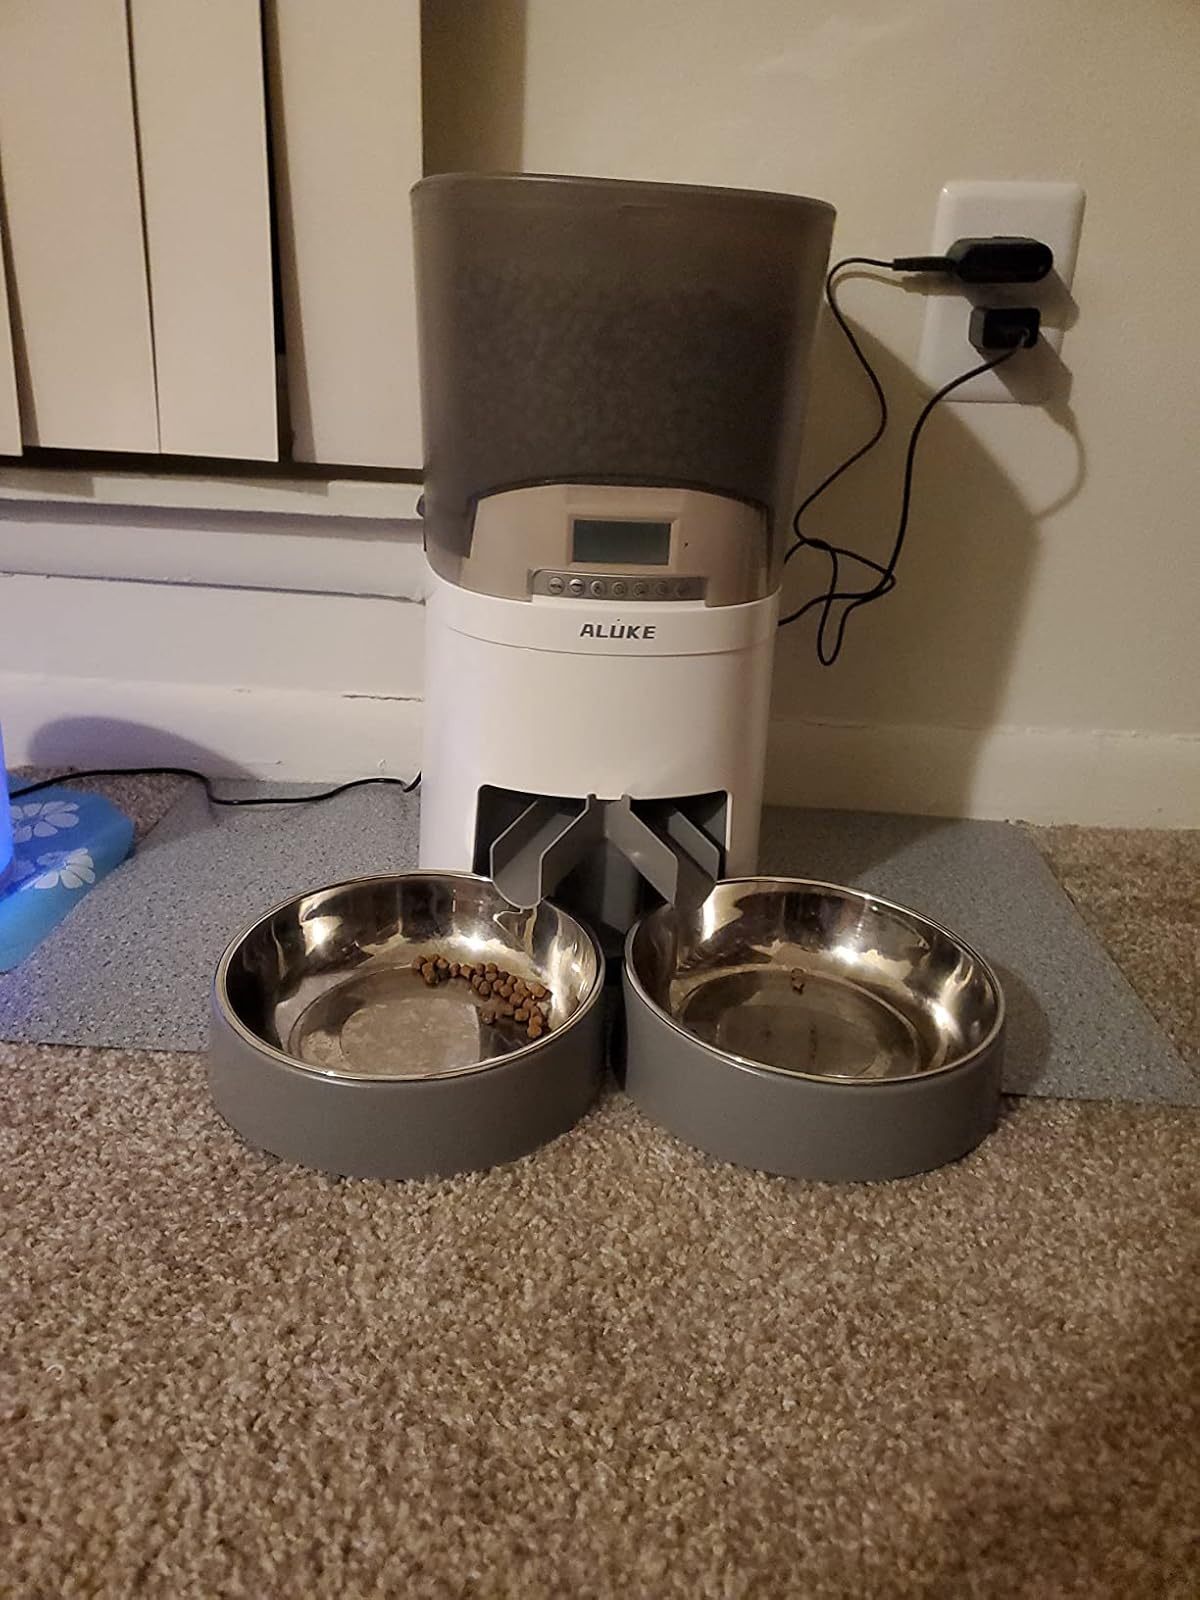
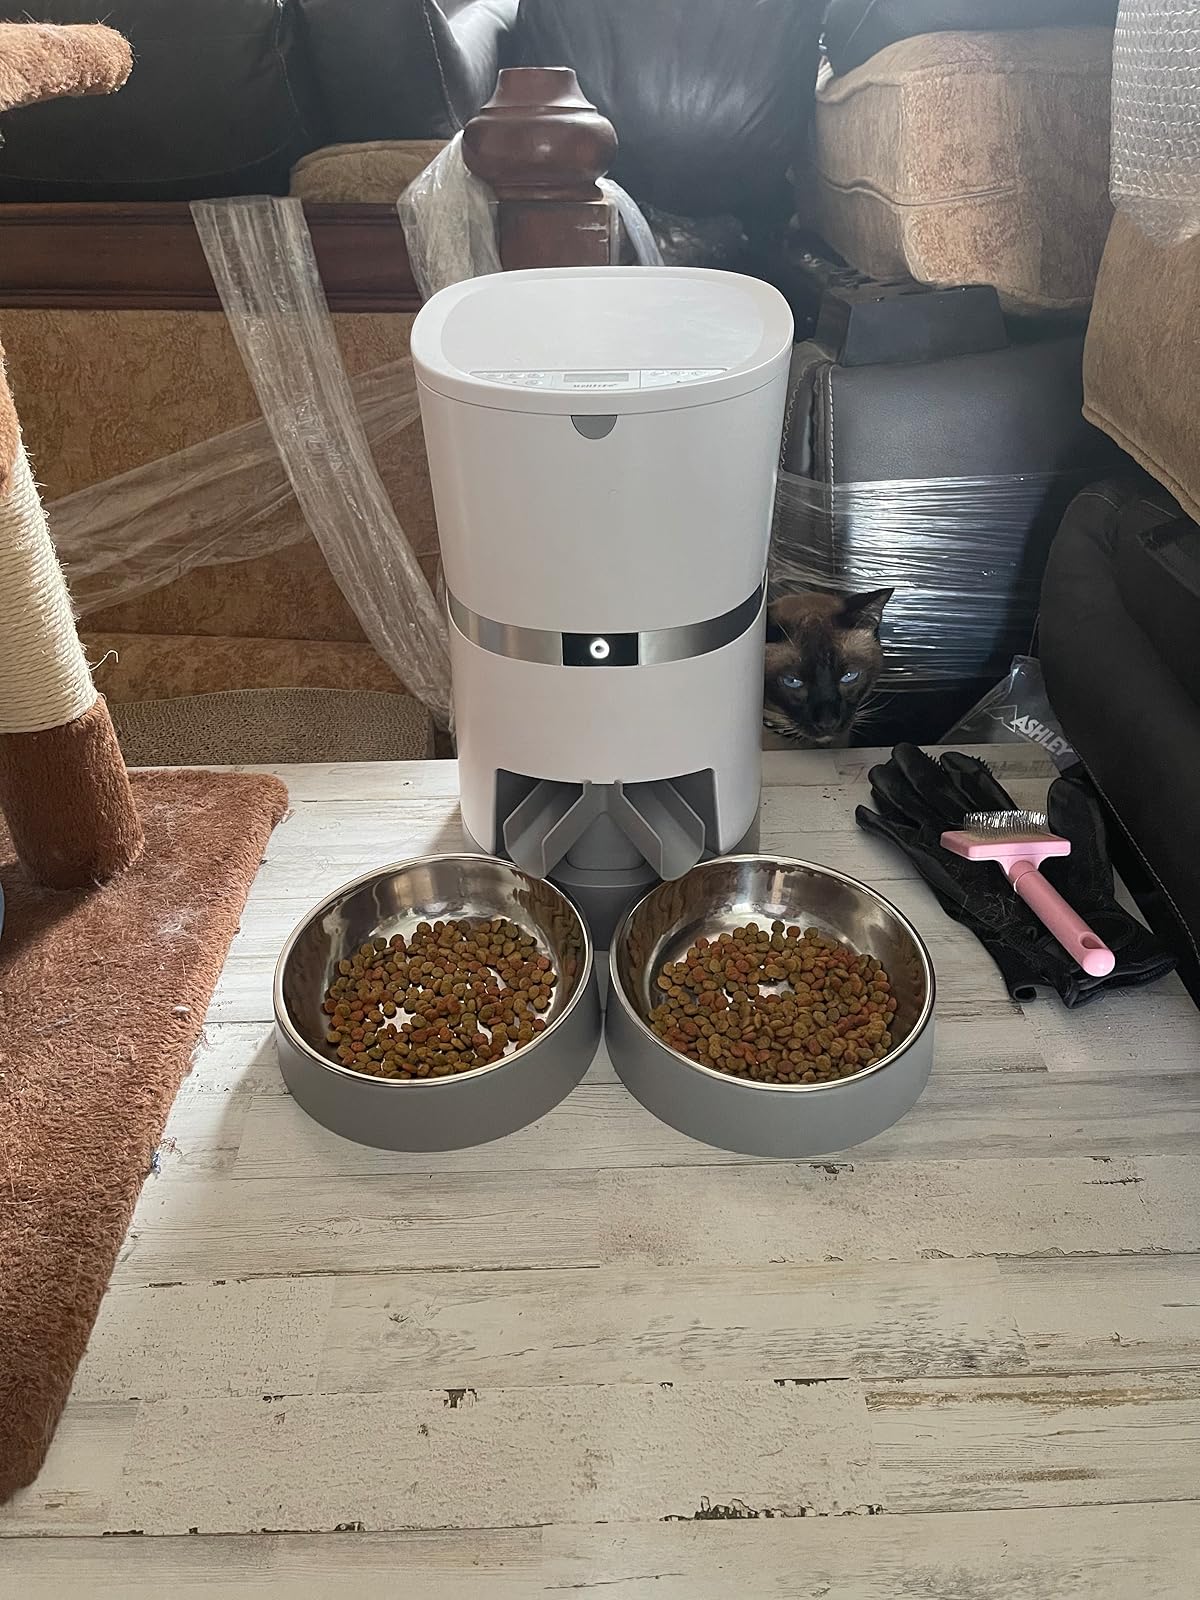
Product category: items_feeder
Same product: no